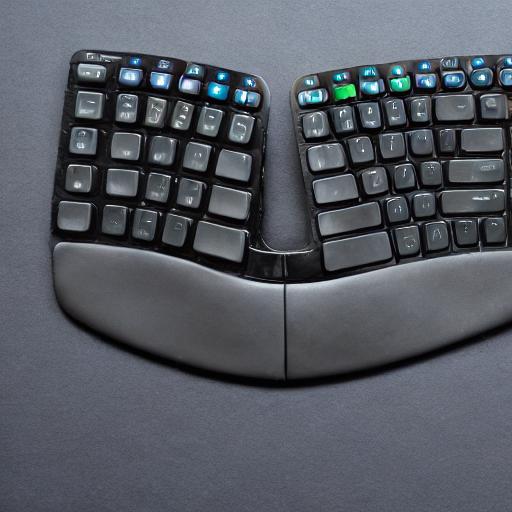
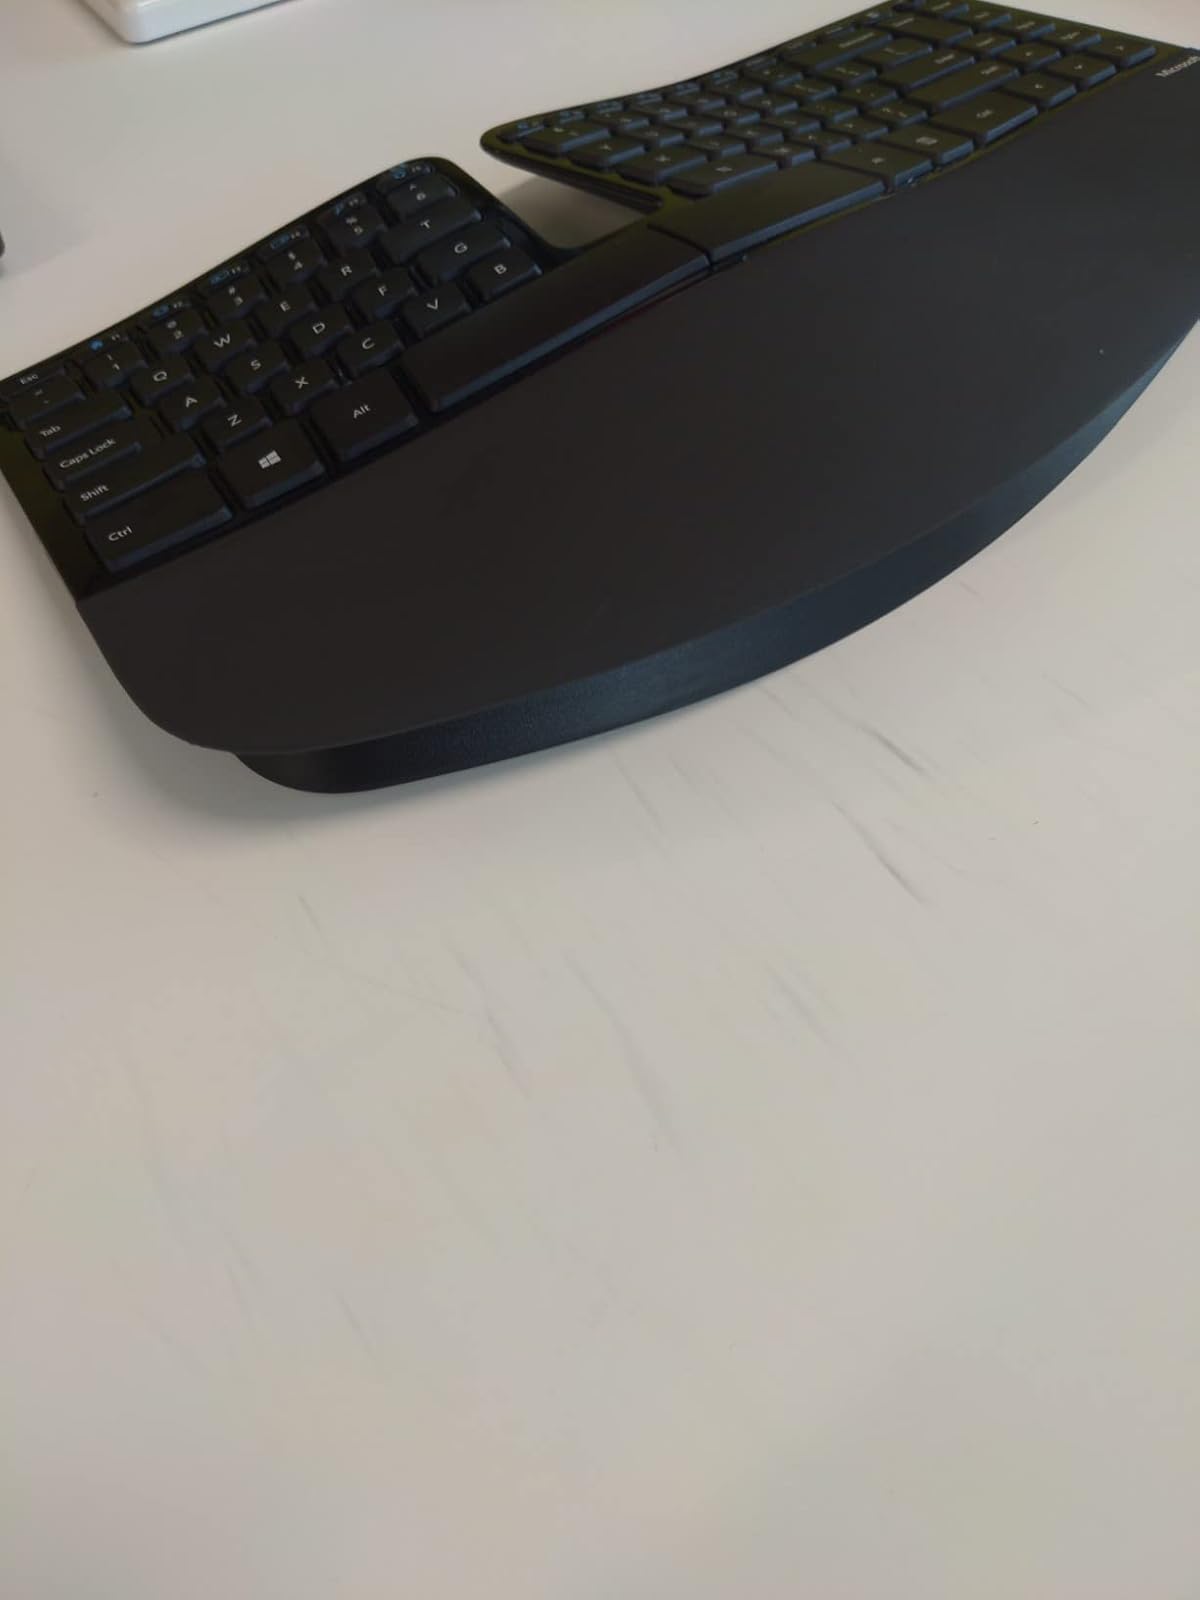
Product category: keyboard
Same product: no